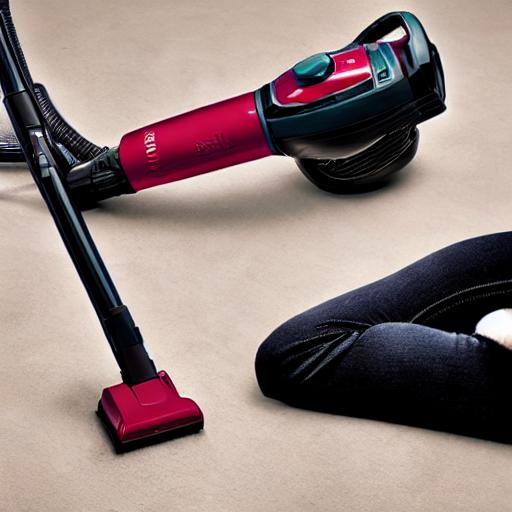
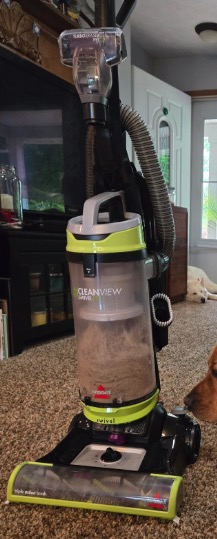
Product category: items_vacuum
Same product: no